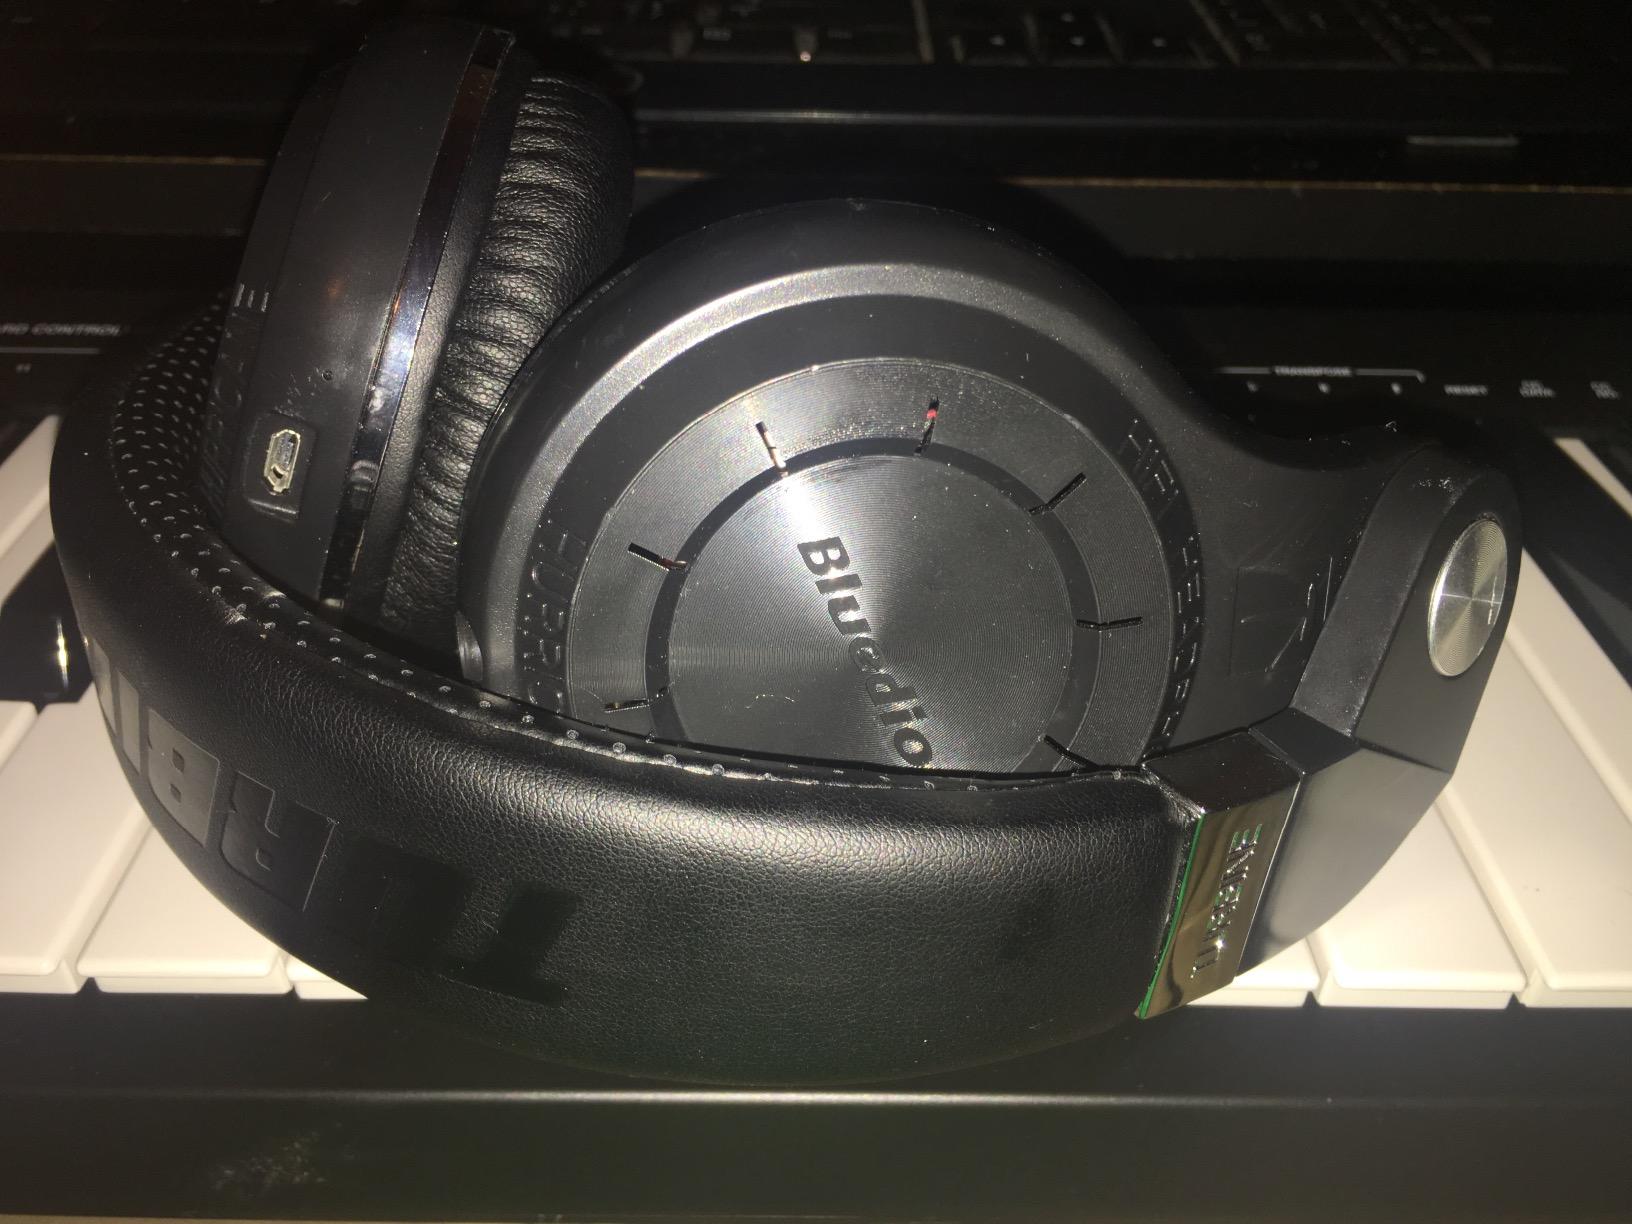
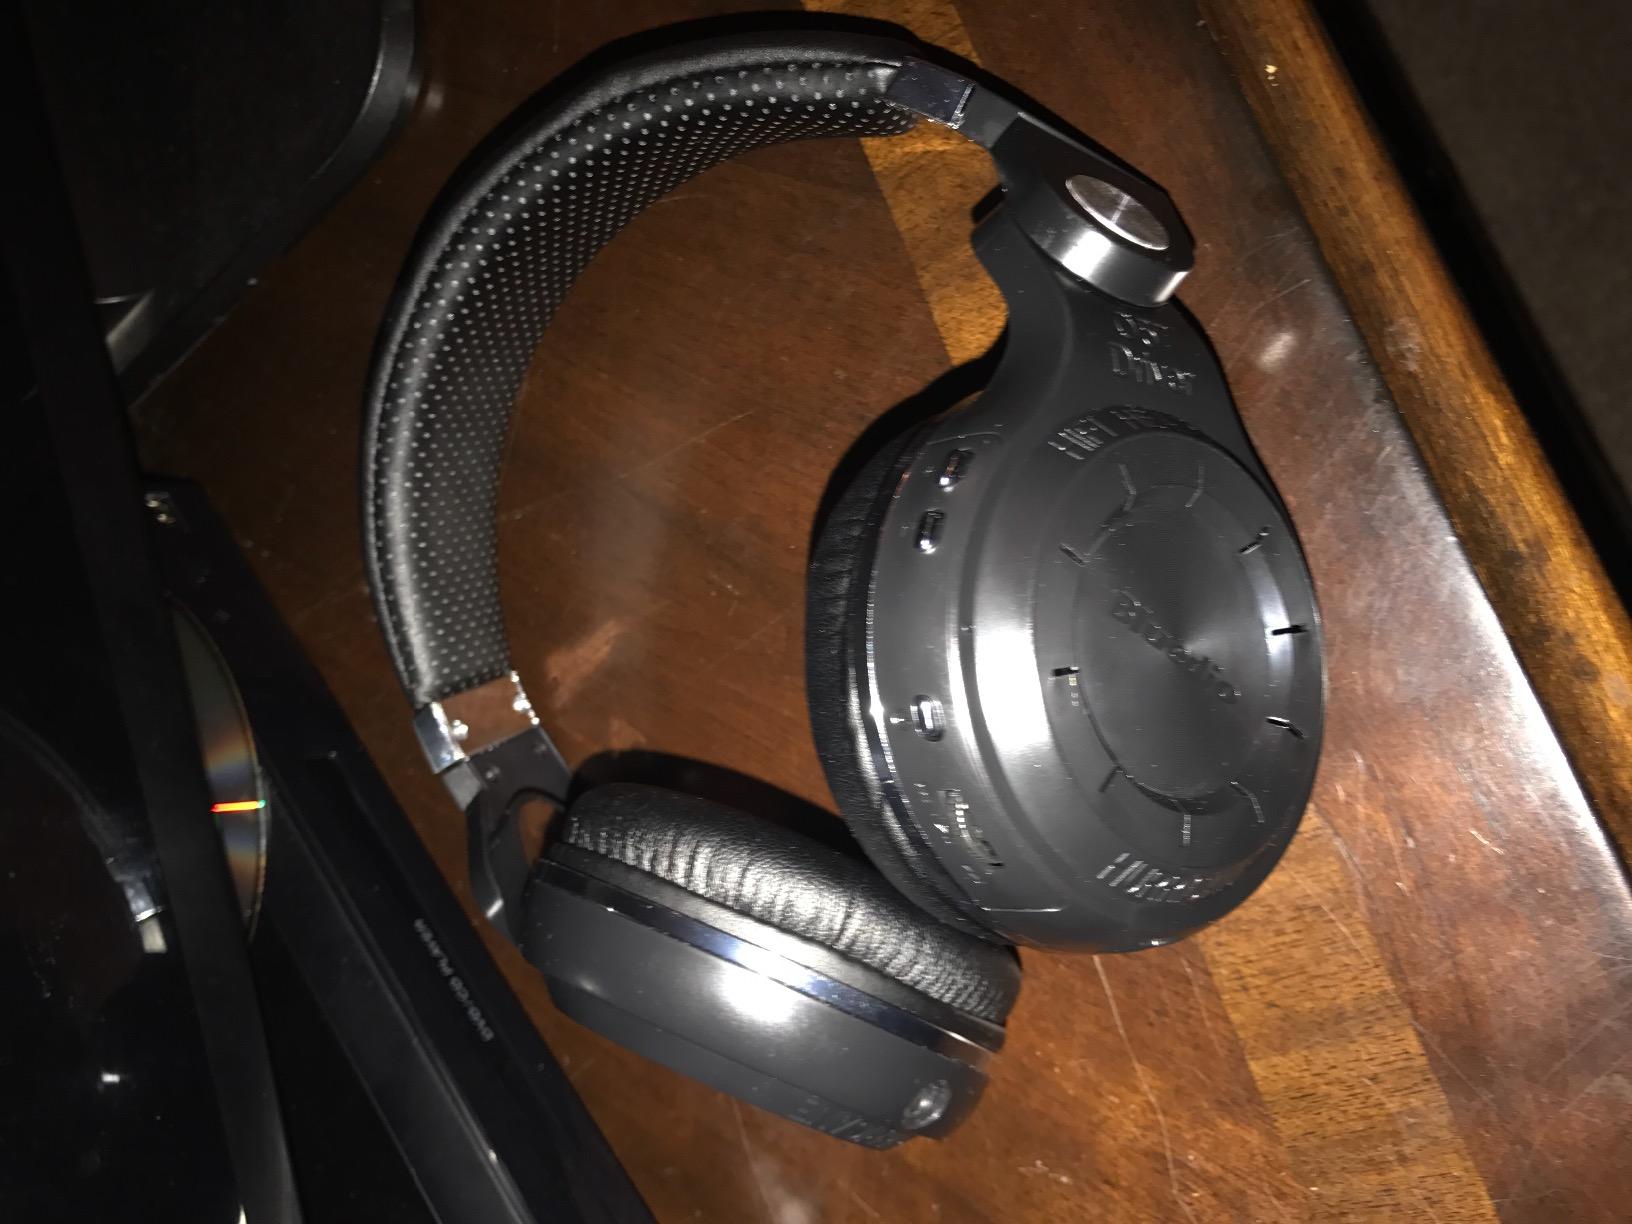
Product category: headphones
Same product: yes